Cecilie Manz

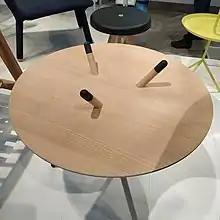
Manz's Micado side table

Cecilie Manz was born in 1972 in Denmark's Odsherred region on the island of Zealand. She was admitted to the Danish Design School in Copenhagen and went to Helsinki as an exchange student, studying at the Finnish School of Art and Design, before she graduated in 1997. She then worked briefly in Professor Yrjö Wiherheimo's studio in Helsinki before returning to Copenhagen where she founded her own "Manz Lab" in 1998.